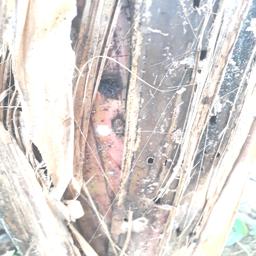
Label: BACTERIAL SOFT ROT